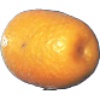
Label: Kumquats 1